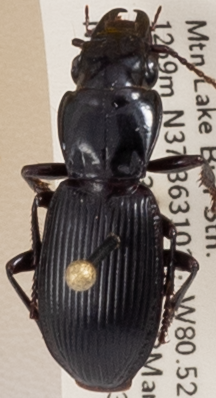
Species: Pterostichus rostratus
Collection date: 2019-07-30
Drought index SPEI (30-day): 0.42
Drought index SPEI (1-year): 2.09
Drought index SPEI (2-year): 2.09